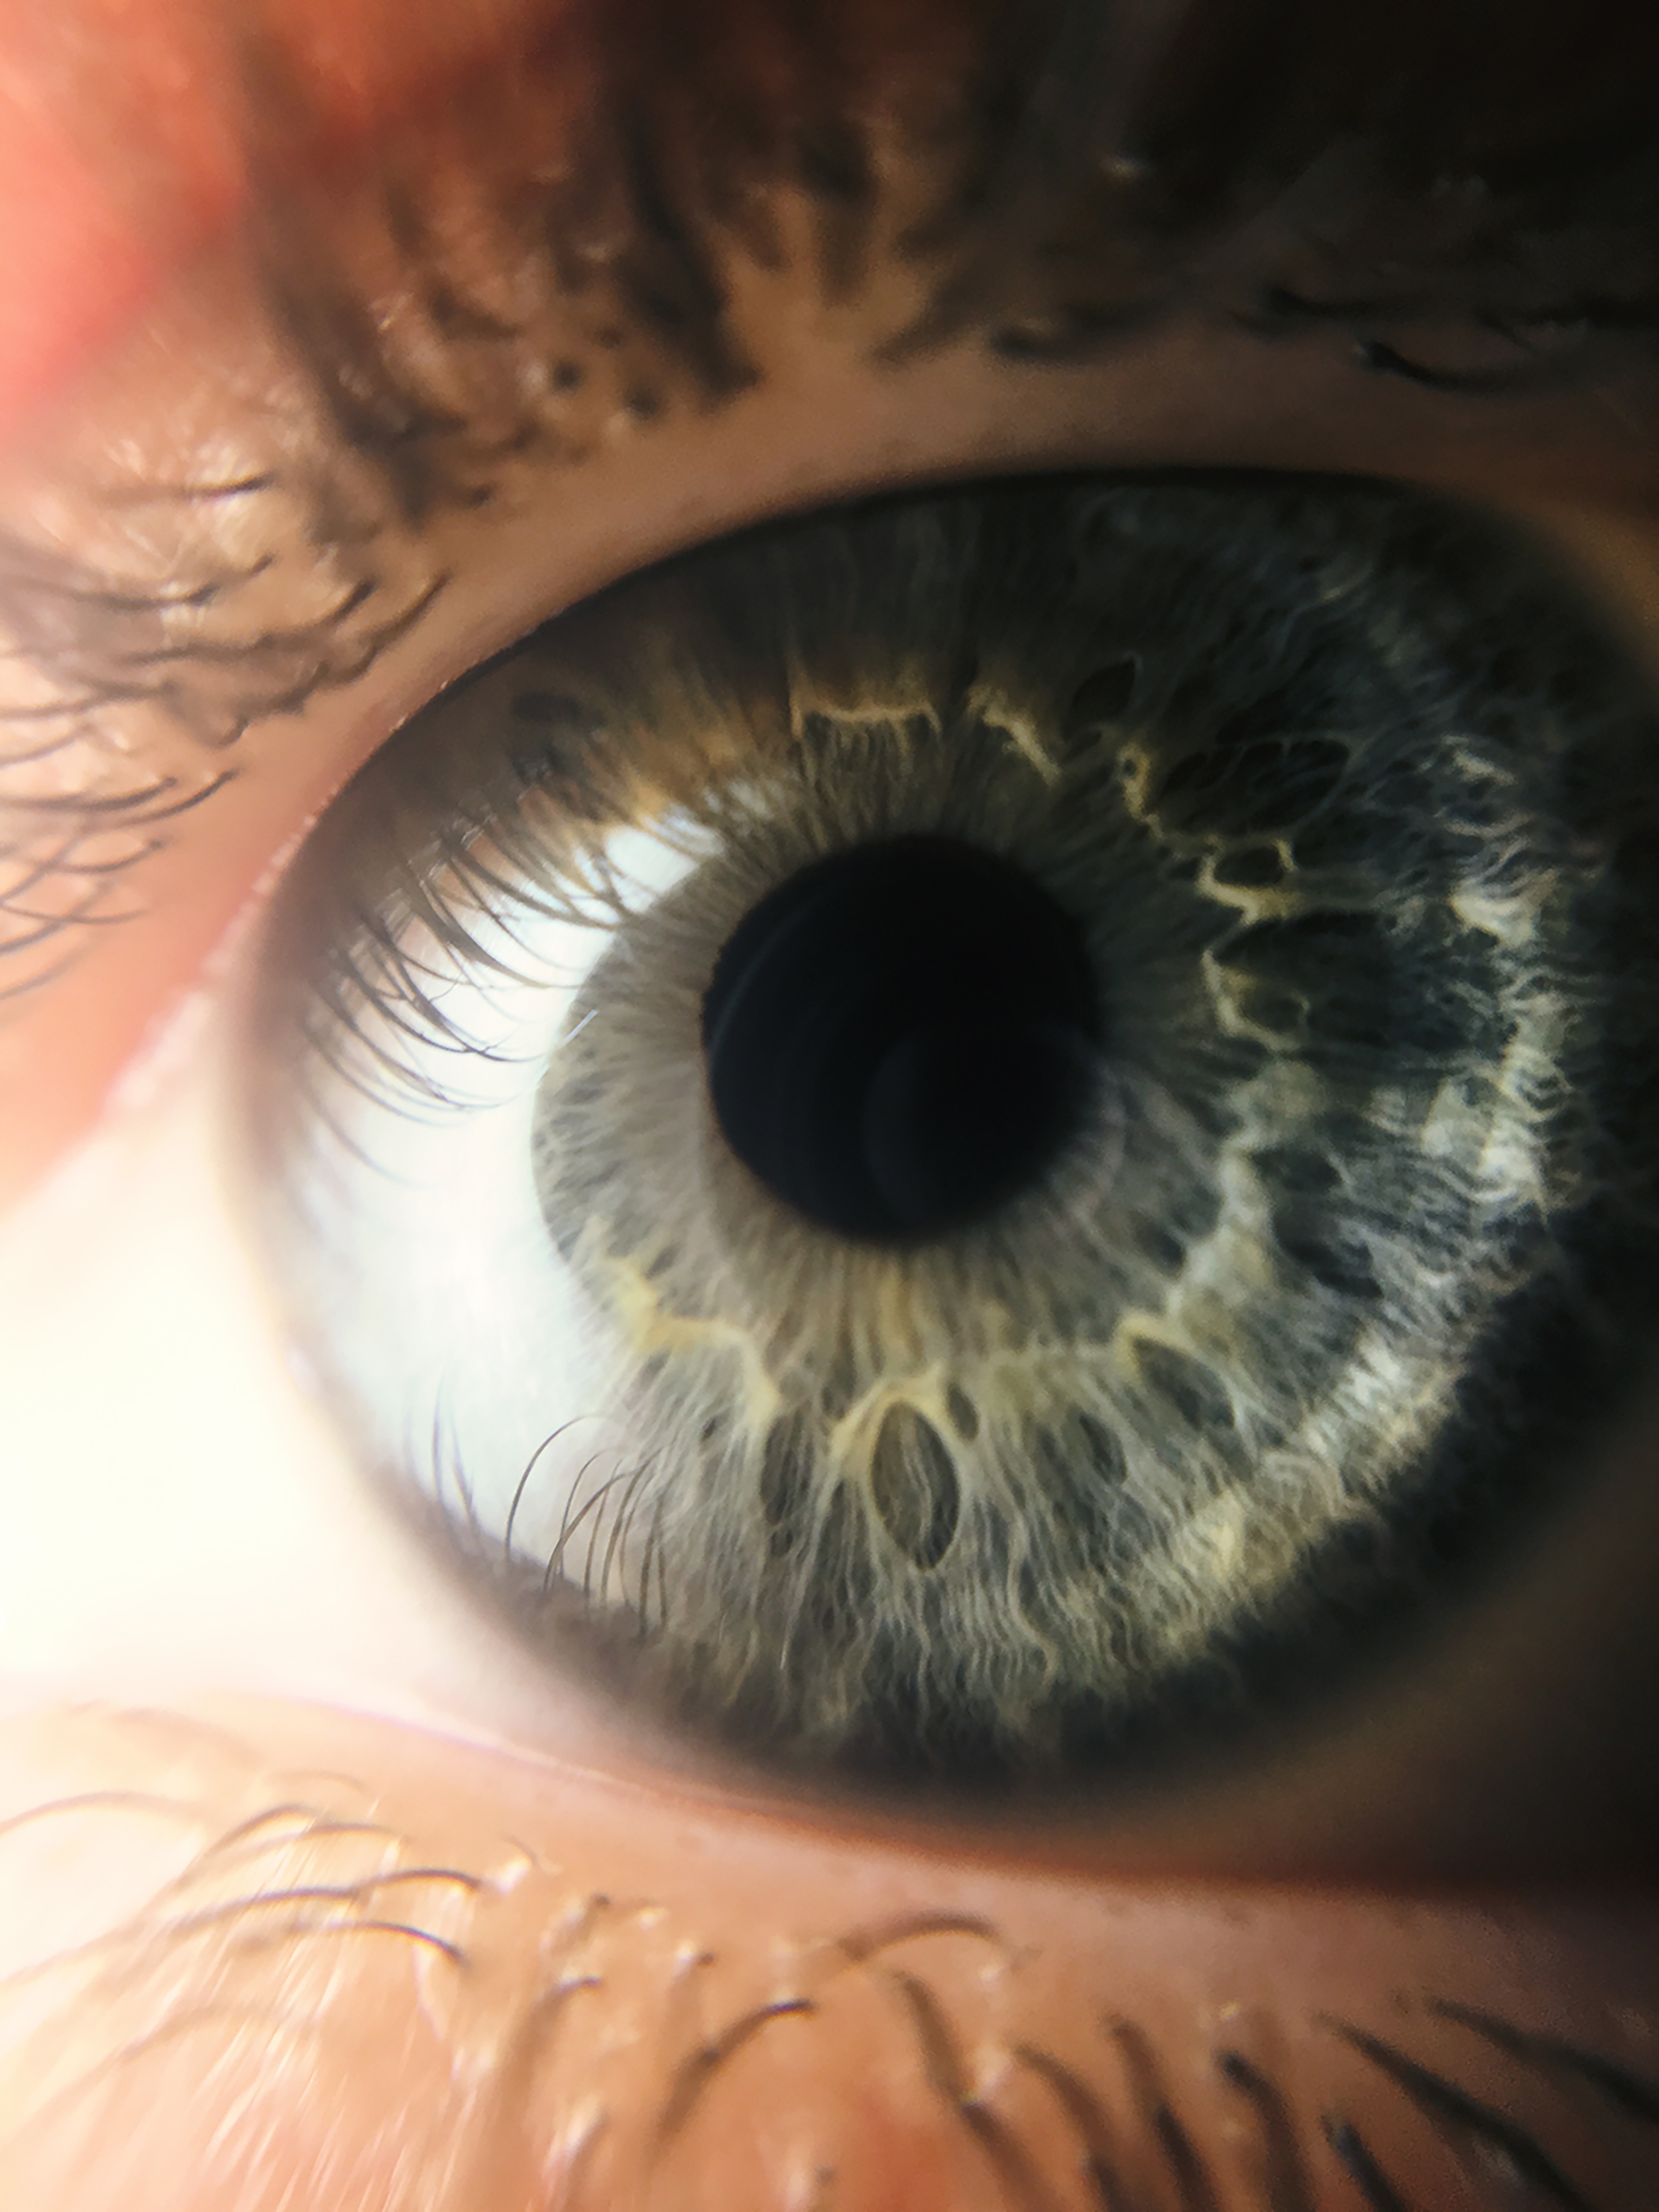
color, mouth, eyelash, close up, human body, face, nose, iris, eye, head, organ, macro photography, vision care